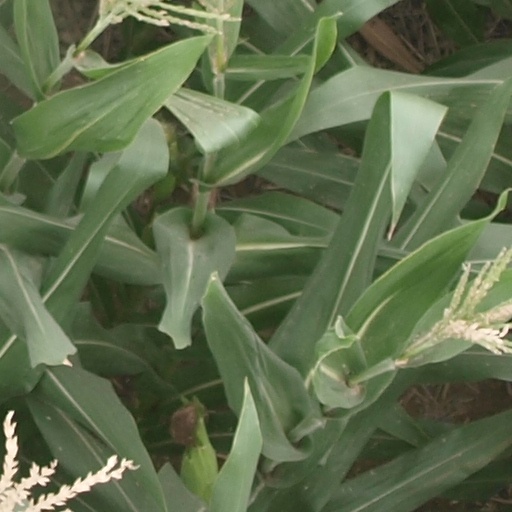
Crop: maize; corn